Ouray County Courthouse

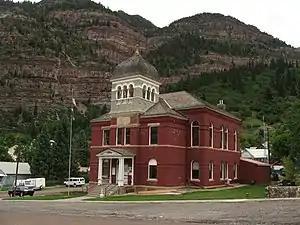
Ouray County Courthouse

The Ouray County Courthouse, constructed in 1888, is the seat of government of Ouray County, Colorado. It is located at the corner of 6th Avenue and 4th Street in Ouray, Colorado. This structure is a contributing property of the Ouray Historic District.